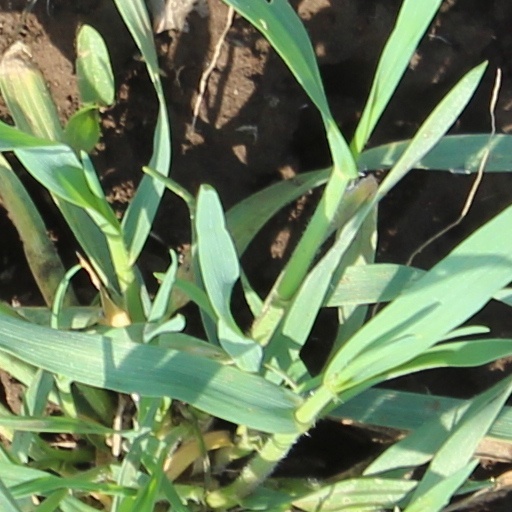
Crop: wheat